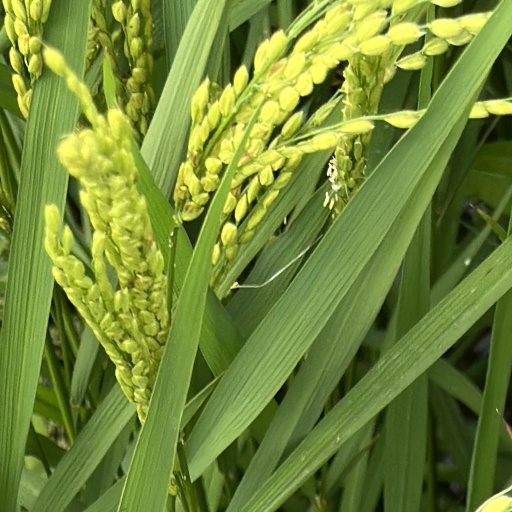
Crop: rice